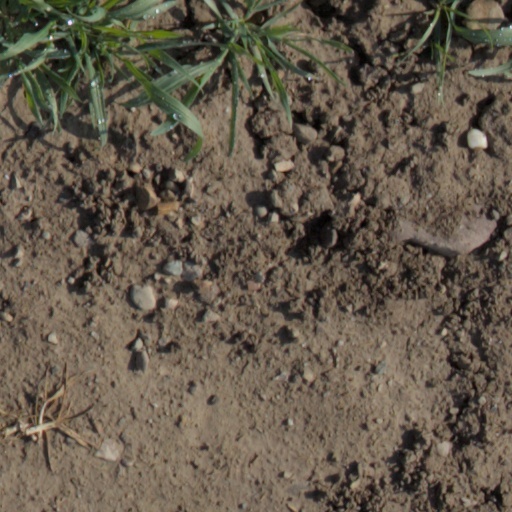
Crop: wheat